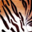
Label: tiger